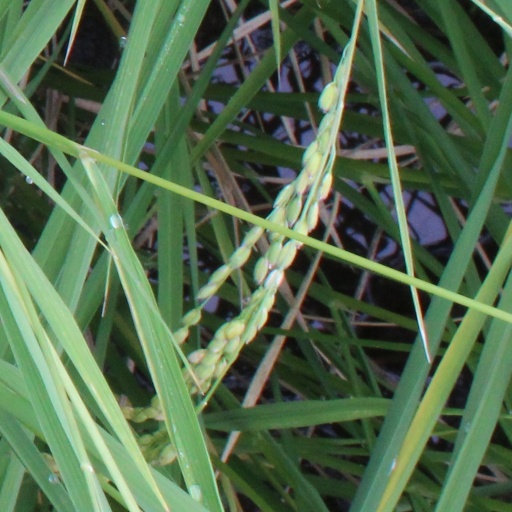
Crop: rice